Carpe diem

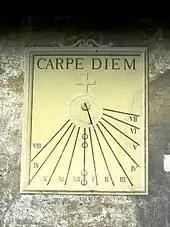
A sundial inscribed

is the second-person singular present active imperative of "carpō" "pick or pluck" used by Horace to mean "enjoy, seize, use, make use of". "Diem" is the accusative of "dies" "day". A more literal translation of would thus be "pluck the day [as it is ripe]"—that is, enjoy the moment. It has been argued by various authors that this interpretation is closer to Horace's original meaning. Latin scholar and Saint Joseph's University professor, Maria S. Marsilio points out, "carpe diem" is a horticultural metaphor that, particularly seen in the context of the poem, is more accurately translated as "plucking the day", evoking the plucking and gathering of ripening fruits or flowers, enjoying a moment that is rooted in the sensory experience of nature.